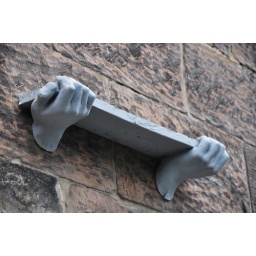
A shelf on the side of a house in Berwick-Upon-Tweed, not sure why it was there but good fun.